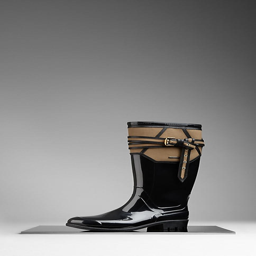
... time to retire the rain boots and look at ... fashion business